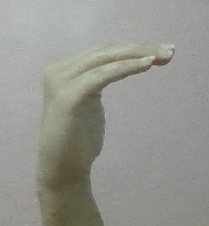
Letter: haa